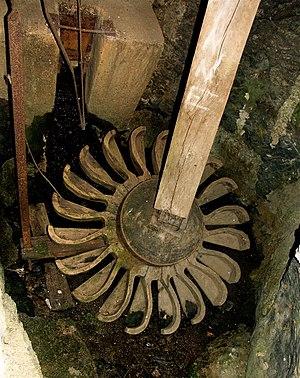
Un moulin à rodet ou moulin à pirouette est un type de moteur hydraulique à axe vertical. Son nom vient du rodet ou pirouette, ensemble composé de la roue hydraulique horizontale, de l'arbre et de la meule tournante.